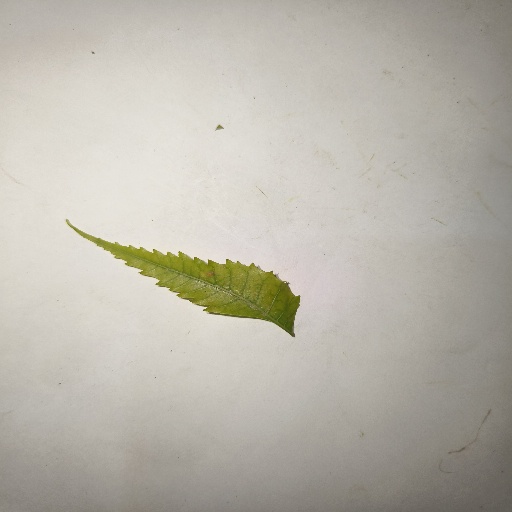
Species: Neem
Leaf condition: Yellow Leaf